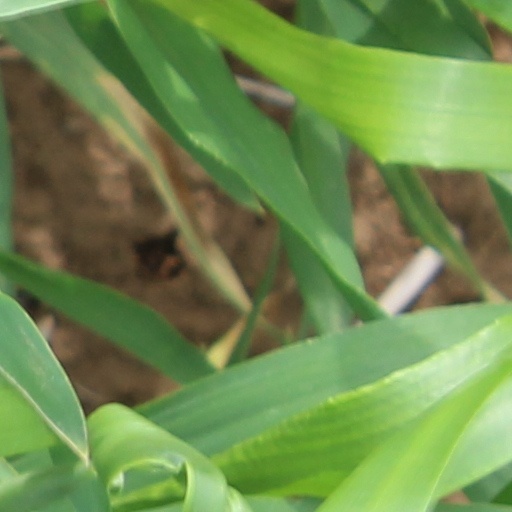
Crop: wheat